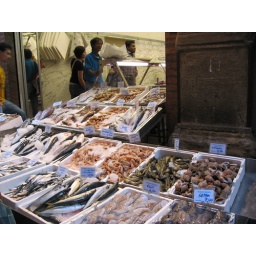
fish market in bologna